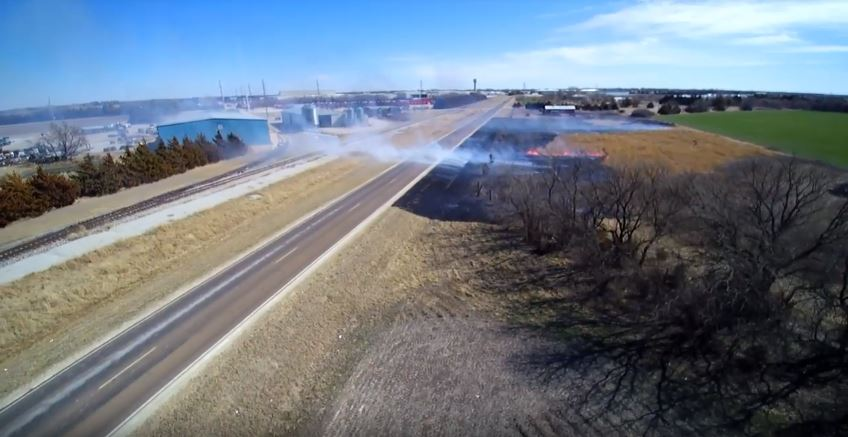
Fire: yes
Smoke: yes